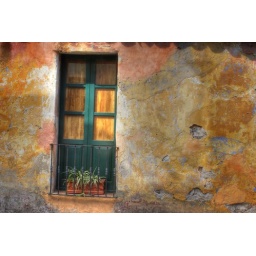
The window of an old house in Colonia, Uruguay shows its age.